Leura, New South Wales

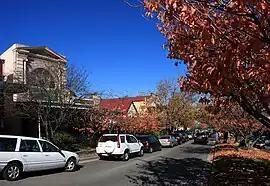
Leura's main street, Leura Mall, looking south-east

Leura (Pronounced Loo-Ruh) (postcode: 2780) is a suburb in the City of Blue Mountains local government area that is located west of the Sydney central business district in New South Wales, Australia. It is one of the series of small towns stretched along the Main Western railway line and Great Western Highway that bisects the Blue Mountains National Park. Leura is situated adjacent to Katoomba, the largest centre in the upper mountains, and the two towns merge along Leura's western edge.